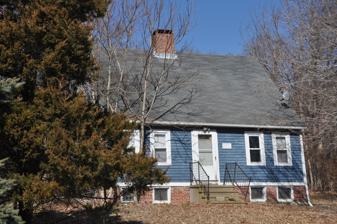
Building: Jedidiah Dudley House
Country: United States of America
Year built: 1750
Historic house in Connecticut, United States United States historic place Jedidiah Dudley House U.S. National Register of Historic Places Show map of Connecticut Show map of the United States Location Springbrook Rd., Old Saybrook, Connecticut Coordinates 41°18′48.2″N 72°21′51.0″W / 41.313389°N 72.364167°W / 41.313389; -72.364167 Area 1 acre (0.40 ha) Built c.1750 NRHP reference No. 82004339 Added to NRHP April 12, 1982 The Jedidiah Dudley House , (also known as the John Whittlesey Jr. House ) is a historic house on Springbrook Road in Old Saybrook, Connecticut .  Built in the second half of the 18th century, it is a good example of period architecture, and is notable for its association with a family of ferry operators on the nearby Connecticut River .  It was listed on the National Register of Historic Places in 1982. Description and history The Jedidiah Dudley House is located just east of Exit 68 of Interstate 95 , on the north side of Springbrook Road.    It is a 1 + 1 ⁄ 2 -story wood-frame structure, with a steeply-pitched gable roof, central chimney, clapboarded exterior, and a rubble fieldstone foundation.  Its main facade is five bays wide, with a center entrance in a slightly asymmetrical arrangement.  The interior exhibits construction evidence that the building was partially built out of recycled timbers.  It also has surviving Federal period fireplace surrounds. The house is one of several Dudley and Whittlesey family houses clustered at a ferry landing in Old Saybrook.  In 1662, John Whittlesey and his brother-in-law William Dudley were awarded a privilege to operate a ferry on the Connecticut River.  This crossing, joining Old Saybrook and Lyme , served the major coastal route.  This house was probably built around 1750, on land originally granted to the ferry operators.  It was probably built by Jedidiah Dudley, who operated the ferry.  Dudley was accused of misappropriating customs revenues by the government of the Connecticut Colony , and the ensuing scandal cost Dudley both the ferry privilege and his house.  Its only major alteration was the addition of a bathroom in the rear right corner, and an ell extending from the same section. See also John Whittlesey Jr. House , on Ferry Road, also owned by Whittleseys and NRHP-listed National Register of Historic Places listings in Middlesex County, Connecticut References